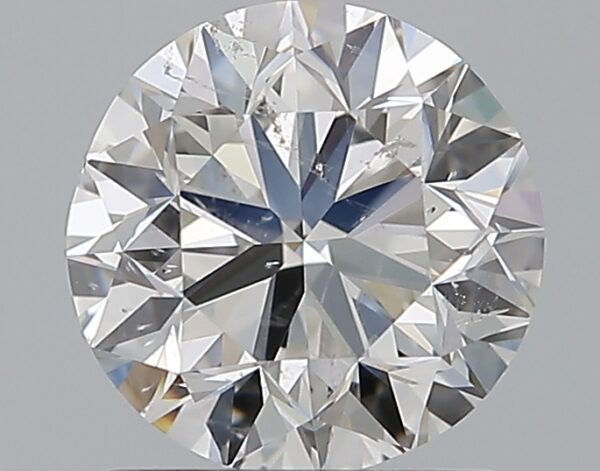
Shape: round
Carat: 1.2
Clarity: SI2
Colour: F
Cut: VG
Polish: EX
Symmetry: VG
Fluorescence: M
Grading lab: GIA
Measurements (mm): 6.59 x 6.66 x 4.28